Cadogan Lane

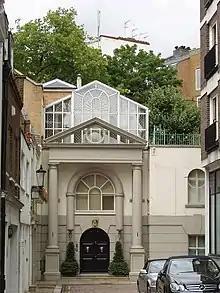
The north end of Cadogan Lane above Pont Street

Cadogan Lane had few buildings until the twentieth century, being mainly the back gardens, stables, and servants' quarters of the large houses that fronted Cadogan Place, such as the home of the Macmillan family, and the rear of the houses in Chesham Place and Chesham Street. As late as the 1950s, houses might have front entrances on the more prestigious Cadogan Place and back entrances in the more modest Cadogan Lane, such as number 39 where future High Court judge Ronald Waterhouse lived as a student.